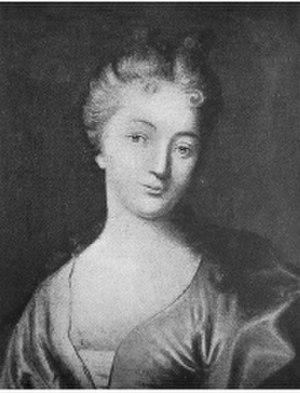
Benjamin Constant de Rebecque, né à Lausanne le 25 octobre 1767 et mort à Paris le 8 décembre 1830, inhumé au cimetière du Père-Lachaise, est un romancier, homme politique, et intellectuel français d'origine vaudoise.